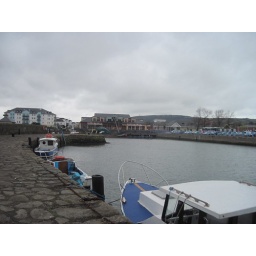
Tuesday, April 5 in Northern Ireland. County Antrim, Bushmill's Distillery, the Giant's Causeway and the coast of Northern Ireland by bus